Machrie Moor Stone Circles

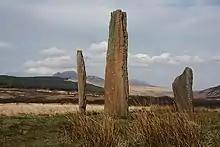
Machrie Moor Stone Circle 2

Machrie Moor Stone Circles is the collective name for six stone circles visible on Machrie Moor near the settlement of Machrie on the Isle of Arran, Scotland.